David Cappo

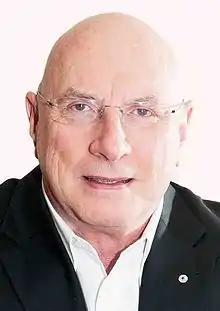

David Cappo AO (born 2 November 1949) is an Australian social justice advocate and Roman Catholic priest with particular interest in mental health care in developing countries. He is based in Adelaide, South Australia and Kampala, Uganda.